Garrigue

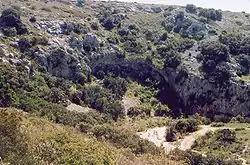
Garrigue in Languedoc, Occitanie.

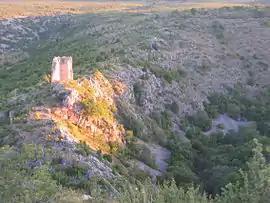
Garig in Bukovica, Croatia.

UNEP World Conservation Monitoring Centre described garrigue as "discontinuous bushy associations of the Mediterranean calcareous plateaus, which have relatively alkaline soils. It is often composed of kermes oak, lavender, thyme, and white cistus. There may be a few isolated trees."